Intracranial hemorrhage

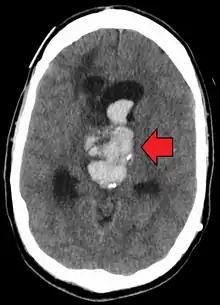
An acute bleed into a long-standing cystic mass within the brain. Arrow points to bleeding and mass.

A non-contrast CT scan (computed tomography) of the brain is commonly used as the initial imaging modality in suspected cases of intracranial hemorrhage. CT is preferred in emergency settings due to its speed, availability, and high sensitivity for detecting acute brain injuries, enabling rapid triage and surgical decision-making. Examples of brain diseases that require urgent intervention are: large-volume hemorrhage, brain herniation, and cerebral infarction. Additional advantages of CT imaging include its effectiveness in detecting bony fractures, vascular injuries, and cerebrospinal fluid (CSF) leaks.